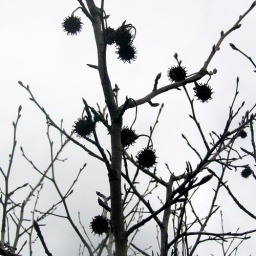
the spiky pods, the dark wet wood against the white winter sky just seems gothic to me.